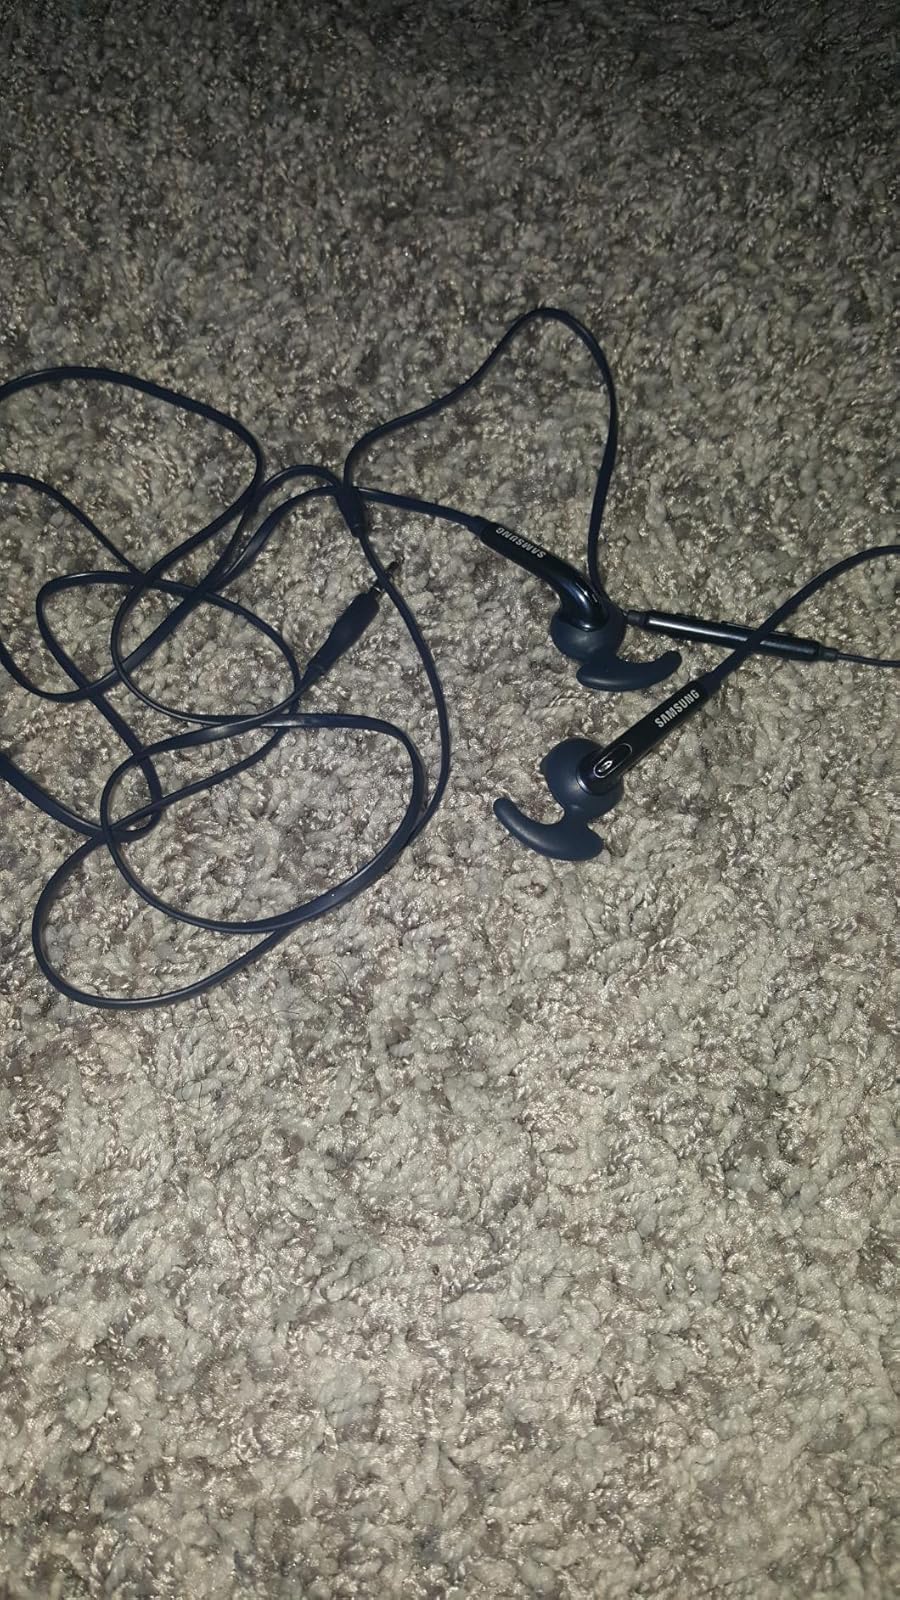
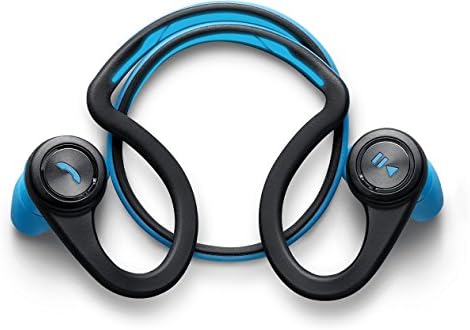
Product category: headphones
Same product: no